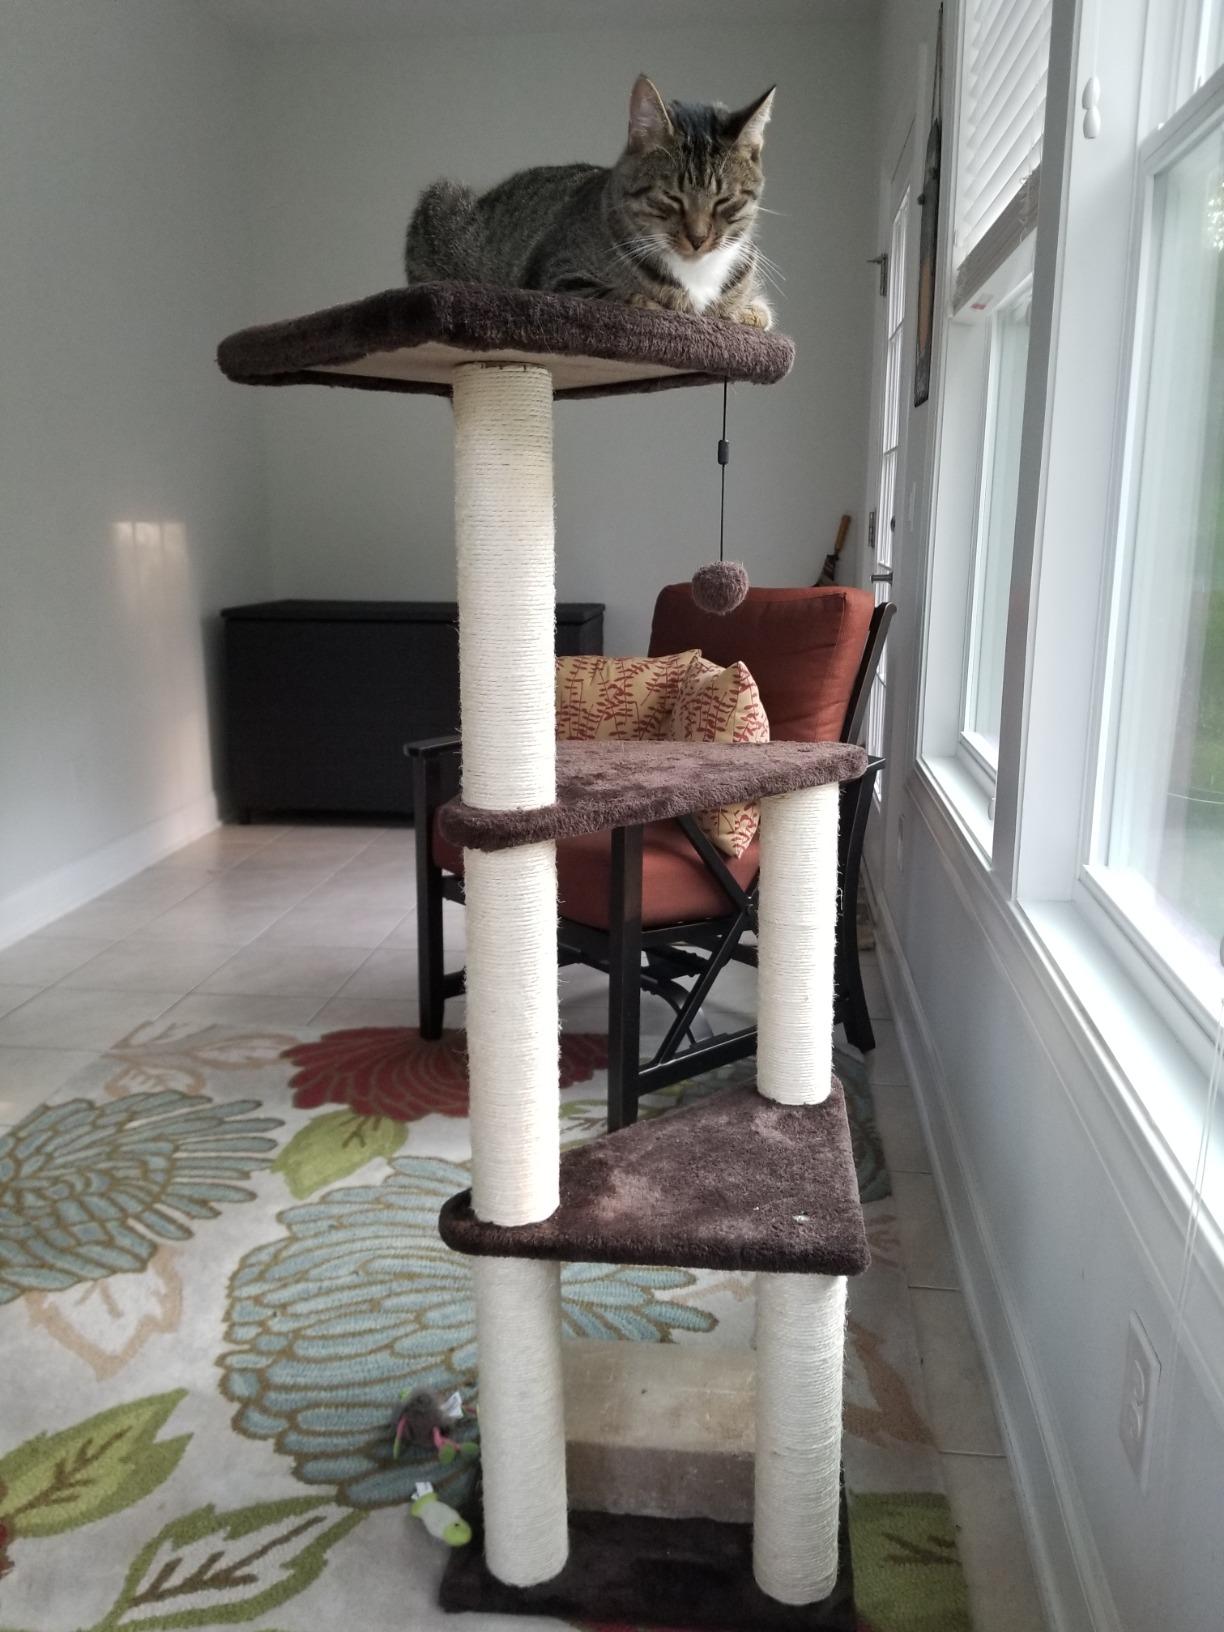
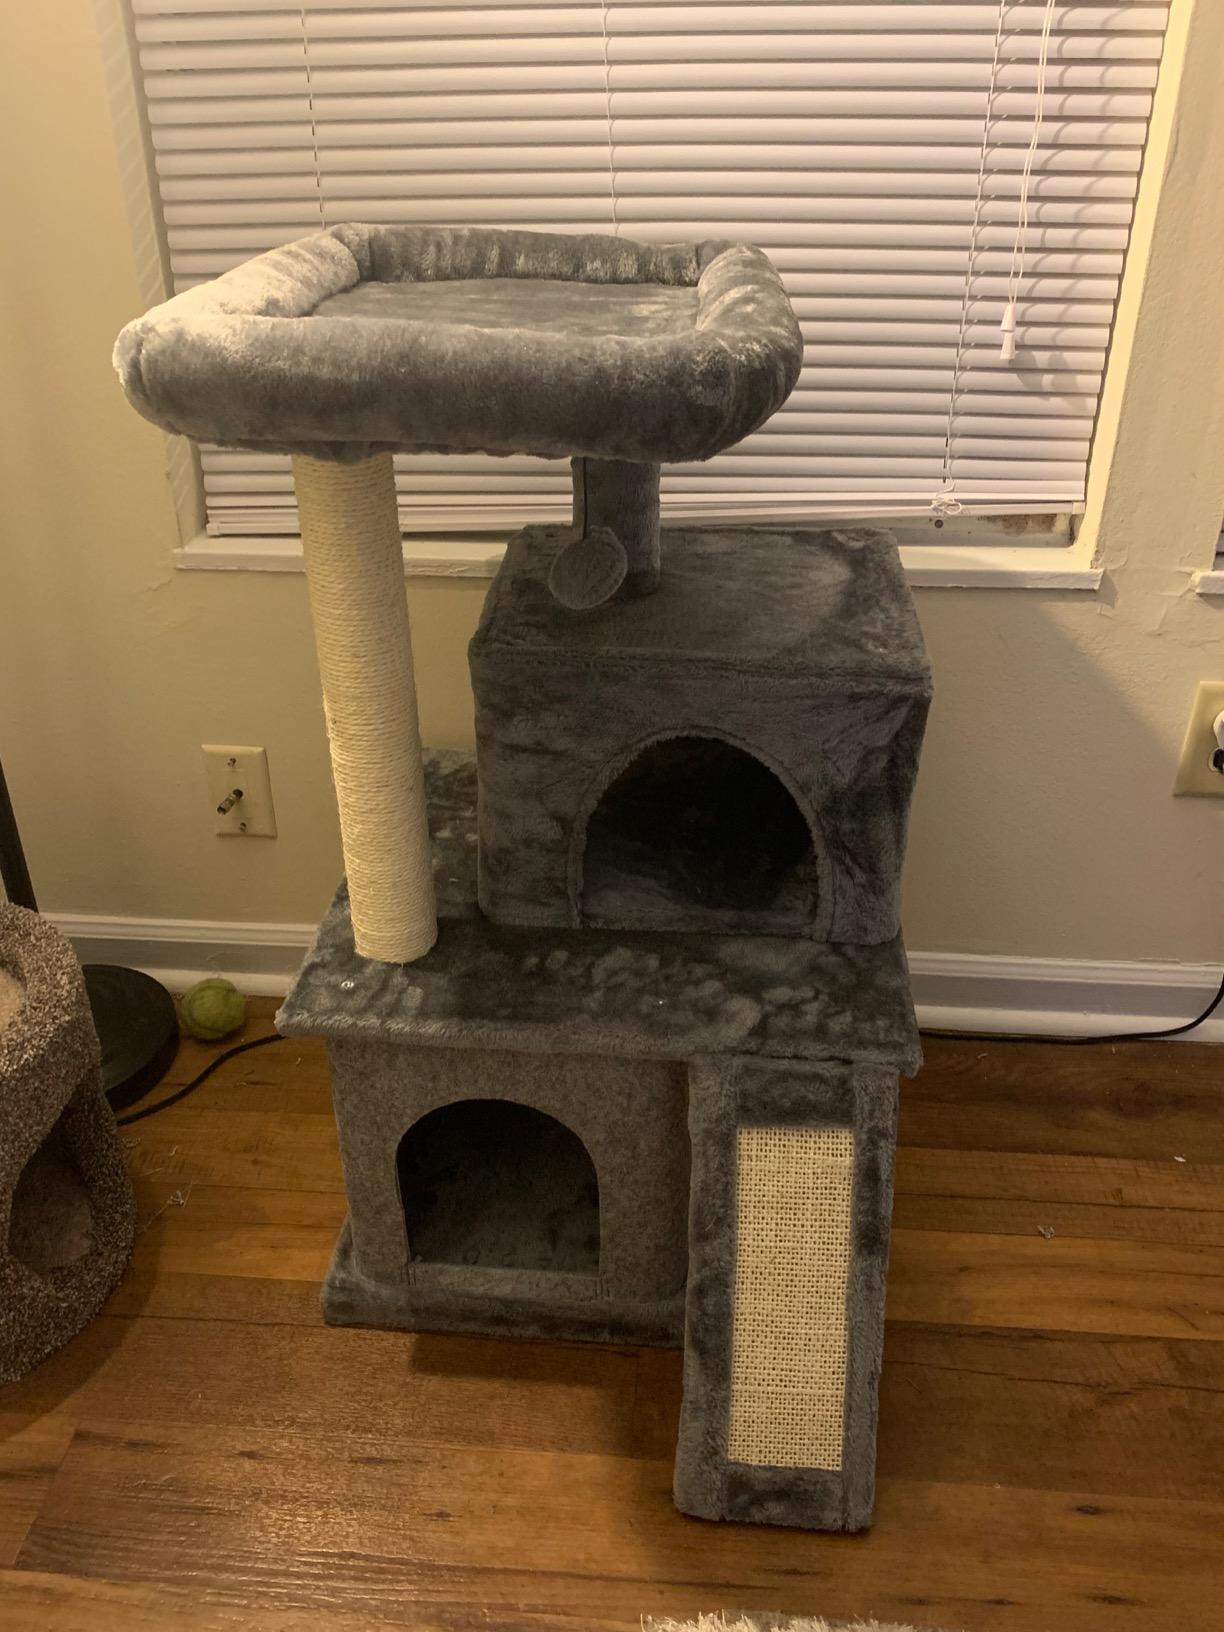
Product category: items_cat tree
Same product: no